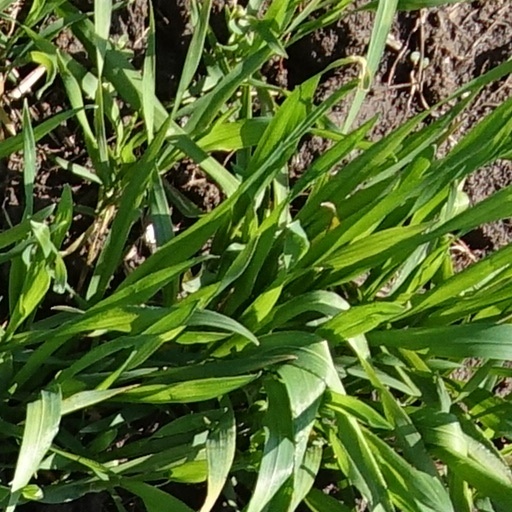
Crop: wheat